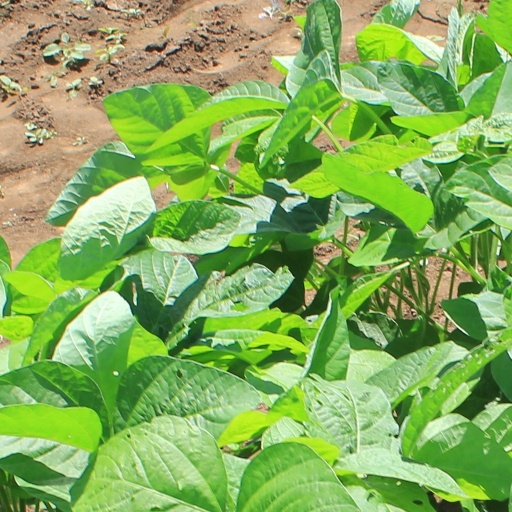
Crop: soybean